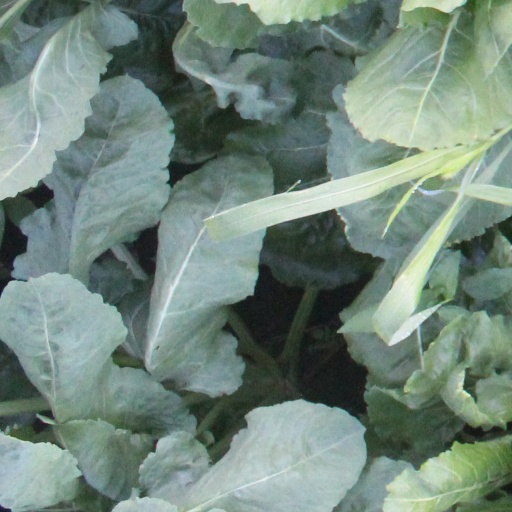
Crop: sugar beet